Lula Vollmer

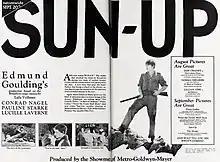
Advertisement for the 1925 film "Sun-Up"

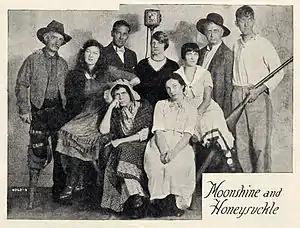
Cast of the radio production of "Moonshine and Honeysuckle" in 1931(left to right): Claude Cooper, Anne Elstner, Gerald Stopp (NBC Production Manager), Lula Vollmer, Jeannie Begg, John Milton, Louis Mason (seated) Ann Sutherland, and Sara Haden

Louisa Smith Vollmer was born in 1889, in Keyser in Moore County, North Carolina (what later became Addor, North Carolina), to parents Virginia (née Smith) and of William Sherman Vollmer. She travelled in the Southern United States with her machinist father who worked for lumber companies. She attended boarding school starting at age 8. Vollmer began writing narratives in her youth, with one of her first pieces published in "The Nickel Magazine" at age 17. After high school, she started a reporting career and later worked as an auditor at Hotel Piedmont, in Atlanta, Georgia.